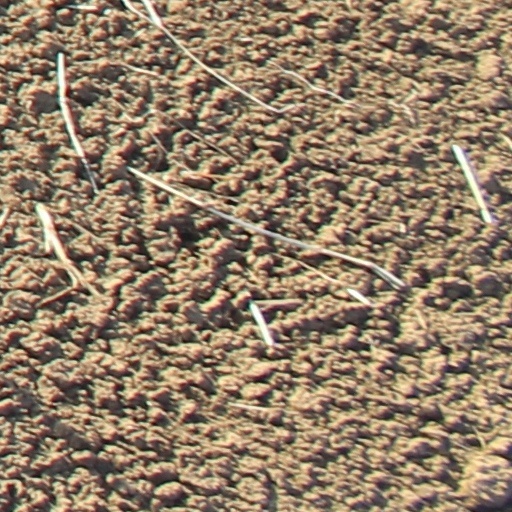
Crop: wheat